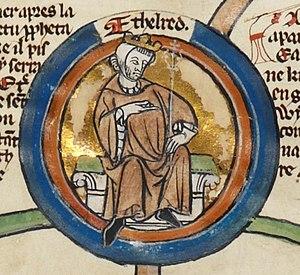
Miniature d'Æthelred le Malavisé dans une généalogie royale du XIVe siècle.